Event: Typhoon Ruby
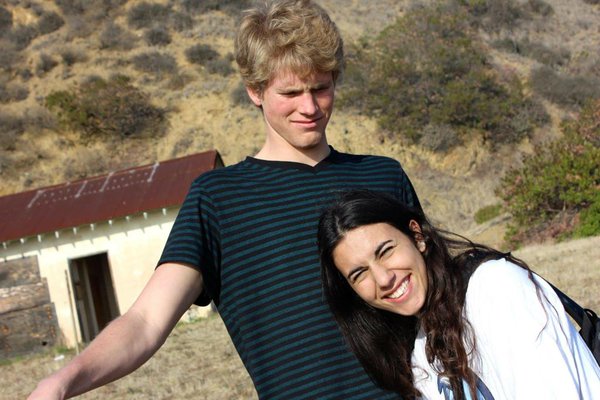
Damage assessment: no_damage